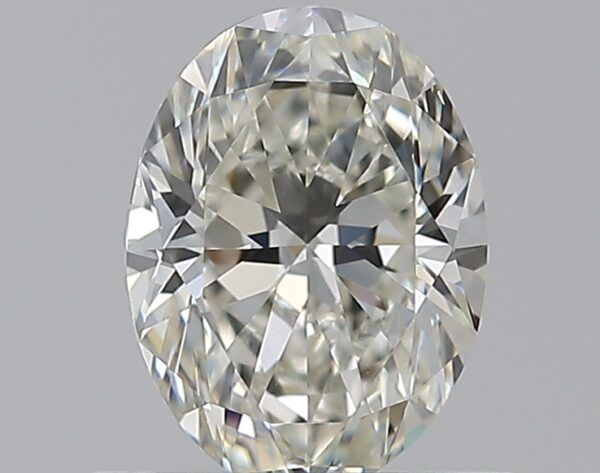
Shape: oval
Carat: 0.7
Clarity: VS2
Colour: I
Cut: EX
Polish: EX
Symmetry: VG
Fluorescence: N
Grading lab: GIA
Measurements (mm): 6.69 x 4.98 x 3.19